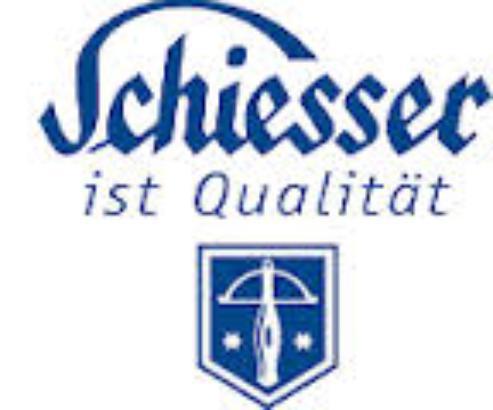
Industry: Clothes